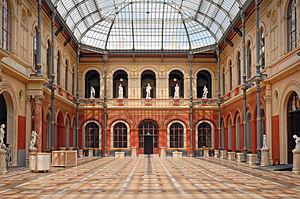
Le Palais des Études fait partie de l'école des beaux-arts de Paris.
L’École nationale supérieure des beaux-arts de Paris, communément dénommée les Beaux-Arts de Paris, est une école d'art française fondée en 1817. Il s'agit d'un établissement public national à caractère administratif relevant directement de la tutelle de l'État par l'intermédiaire du ministère chargé de la culture. Elle fait partie de l'université PSL.
La Vénus d'Arles est une sculpture en marbre dégagée en 1651, lors de la fouille des vestiges romains proches du théâtre antique d'Arles. Elle représente probablement la déesse Aphrodite. À l'époque de sa découverte elle fut l'antique de référence, mais aujourd'hui la restauration effectuée par Girardon au XVIIᵉ siècle suscite des réserves bien que sa portée ait été très exagérée. À ce titre, elle témoigne de l'évolution de la science archéologique. Alors qu'il s'agit vraisemblablement d'une copie romaine, elle constitue l'une des traces majeures de la sculpture du second classicisme grec rattachée à l'œuvre de Praxitèle. On lui reconnaît d'être un type iconographique pour certaines répliques et statues semblables. Elle pourrait être l'une des sources d'inspiration du mythe de l'Arlésienne.